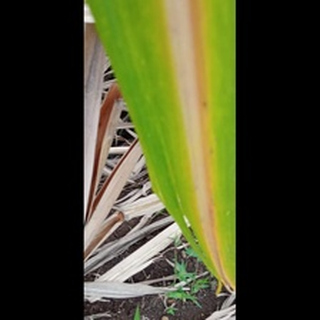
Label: sugarcane_yellow_leaf_disease